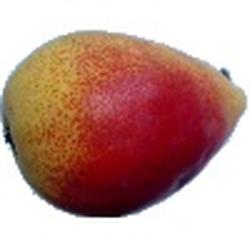
Label: Pear